Douglas A. Zembiec

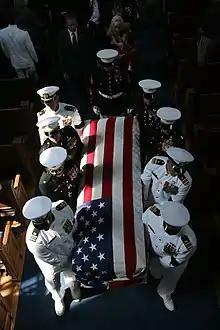
Zembiec's pallbearers carry his coffin following a memorial service

Zembiec was serving in the Ground Branch of the CIA's Special Activities Division in Iraq when he was killed by small arms fire while leading a raid in Sadr City, a neighborhood of Baghdad, on May 11, 2007. Zembiec was leading a unit of Iraqi forces he had helped train. Reports from fellow servicemen that were present when he was killed indicate that he had warned his troops to get down before doing so himself and was hit by enemy fire. The initial radio report indicated "five wounded and one martyred" with Zembiec having been killed and his men saved by his warning. He was posthumously awarded the Silver Star and Purple Heart for his actions that day. On May 16, 2007, a funeral mass was held at the Naval Academy Chapel with nearly 1,000 in attendance, about 40 of whom were enlisted Marines. It was a testament to the honor and respect his former Marines held him in as one officer observed "Your men have to follow your orders; they don't have to go to your funeral". Later that day he was interred at Arlington National Cemetery, Grave Number 8621, Section Number 60. Shortly after his death, he was honored with a star on the CIA Memorial Wall, which remembers CIA employees who died while in service. Although Zembiec's star officially remains anonymous as of July 2014, his CIA employment was confirmed in interviews with his widow and former U.S. intelligence officials.